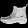
Label: Ankle boot